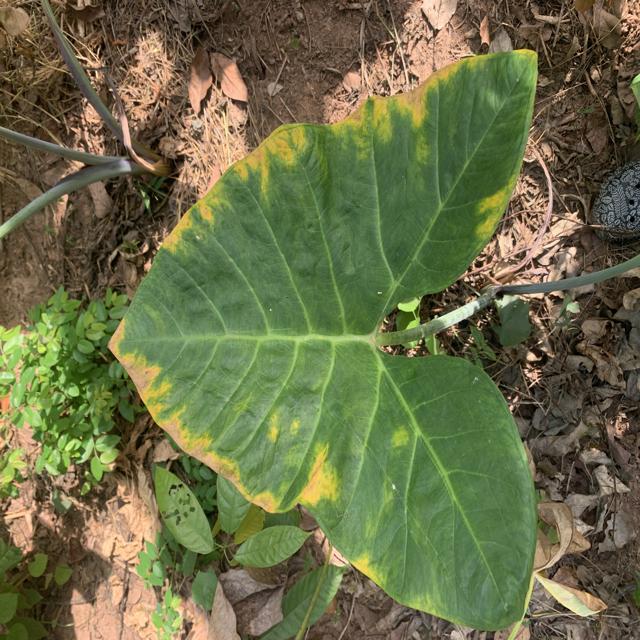
Label: Early_Blight